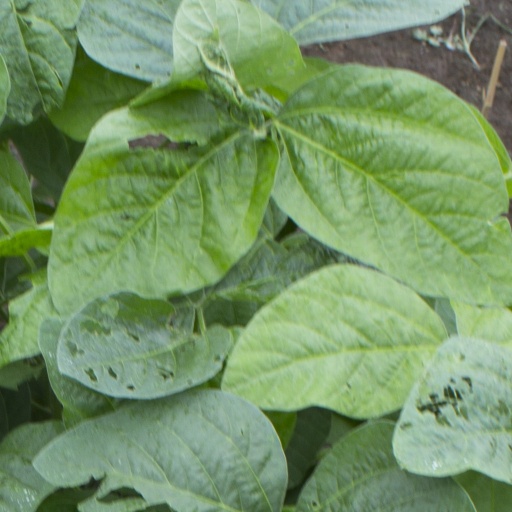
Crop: soybean